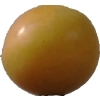
Label: cherry_wax